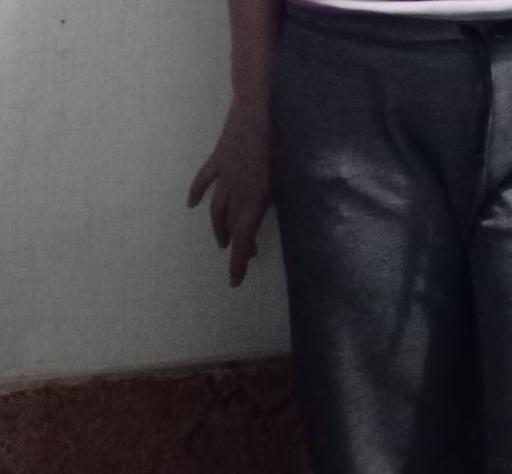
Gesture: no_gesture